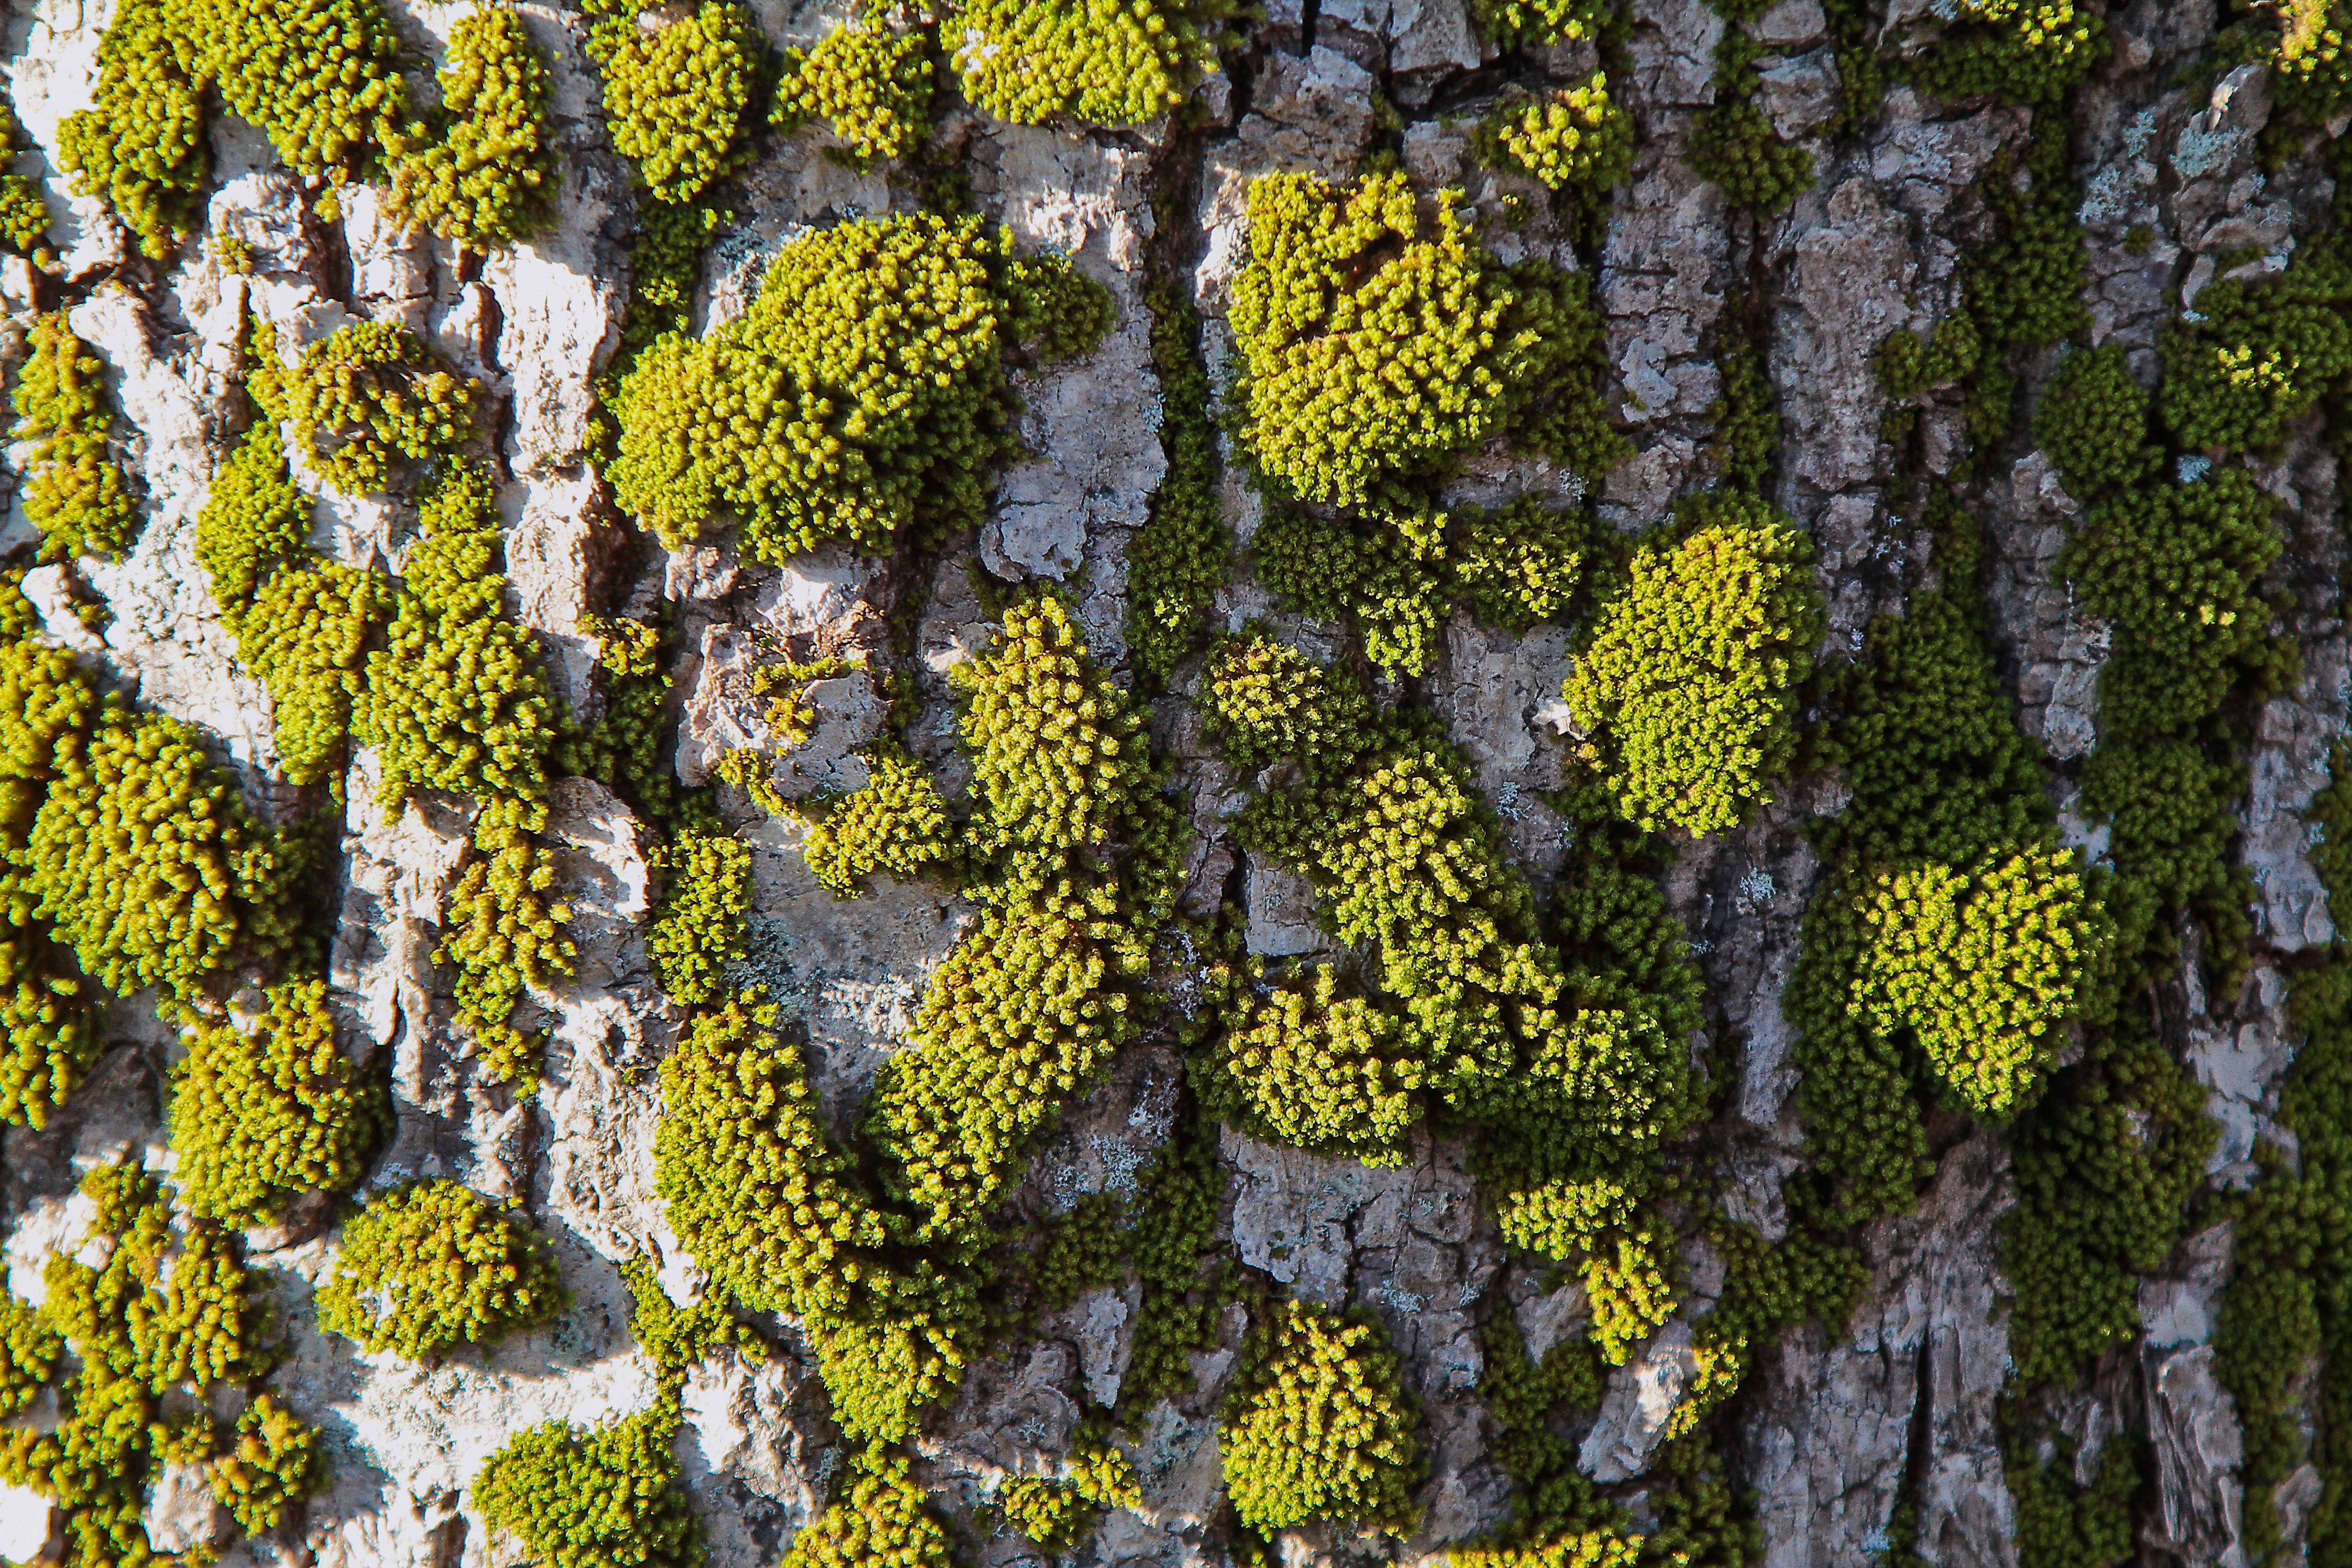
tree, forest, plant, sunlight, texture, leaf, flower, moss, bark, green, grow, autumn, botany, yellow, flora, vegetation, shrub, habitat, flowering plant, woody plant, land plant, non vascular land plant